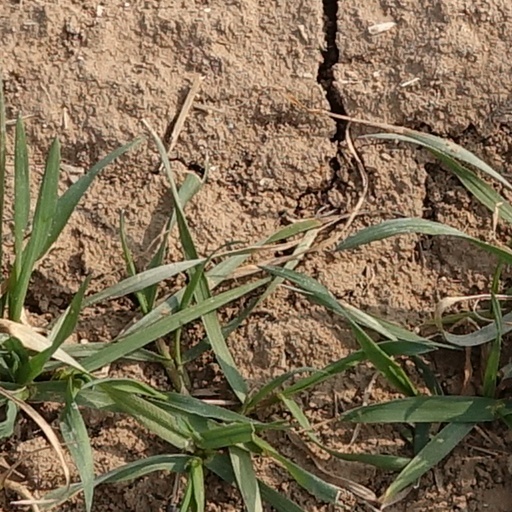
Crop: wheat